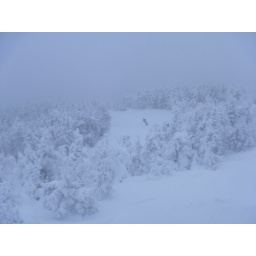
around 10:30 a cloud moved in at the top of the mountain - interesting looking down through the frozen mist.